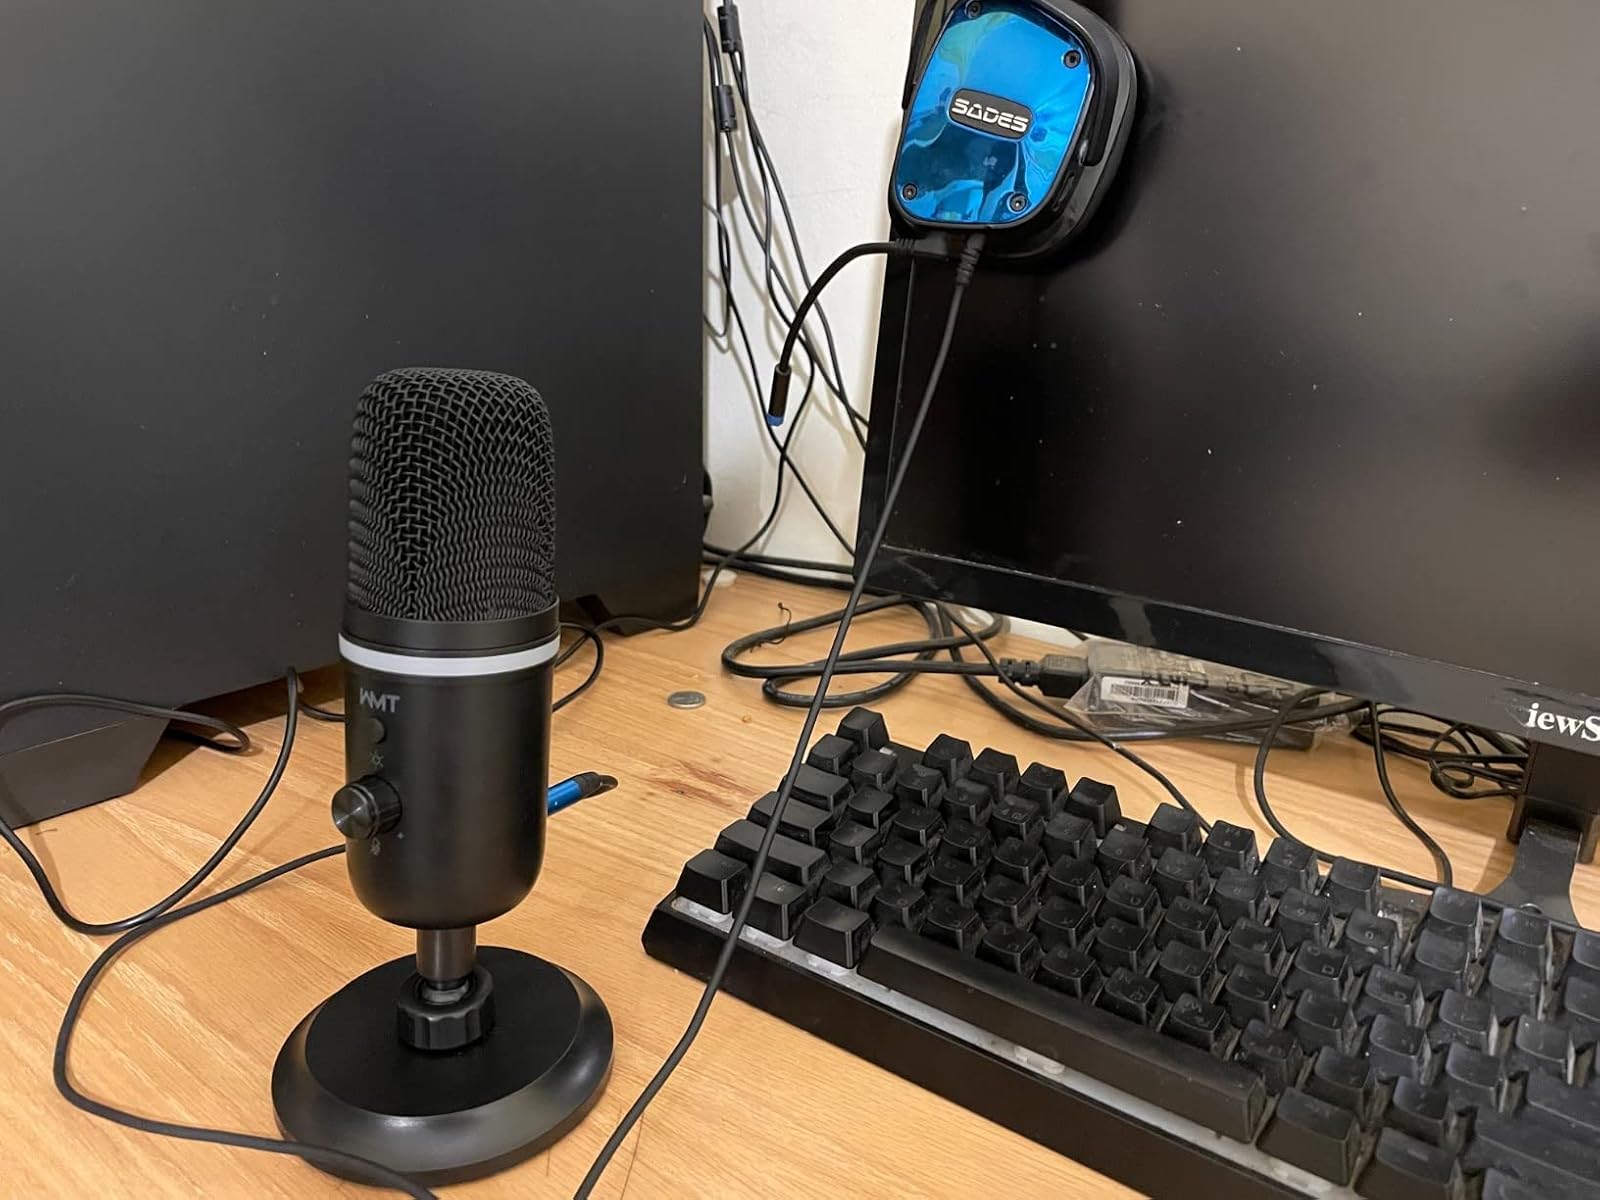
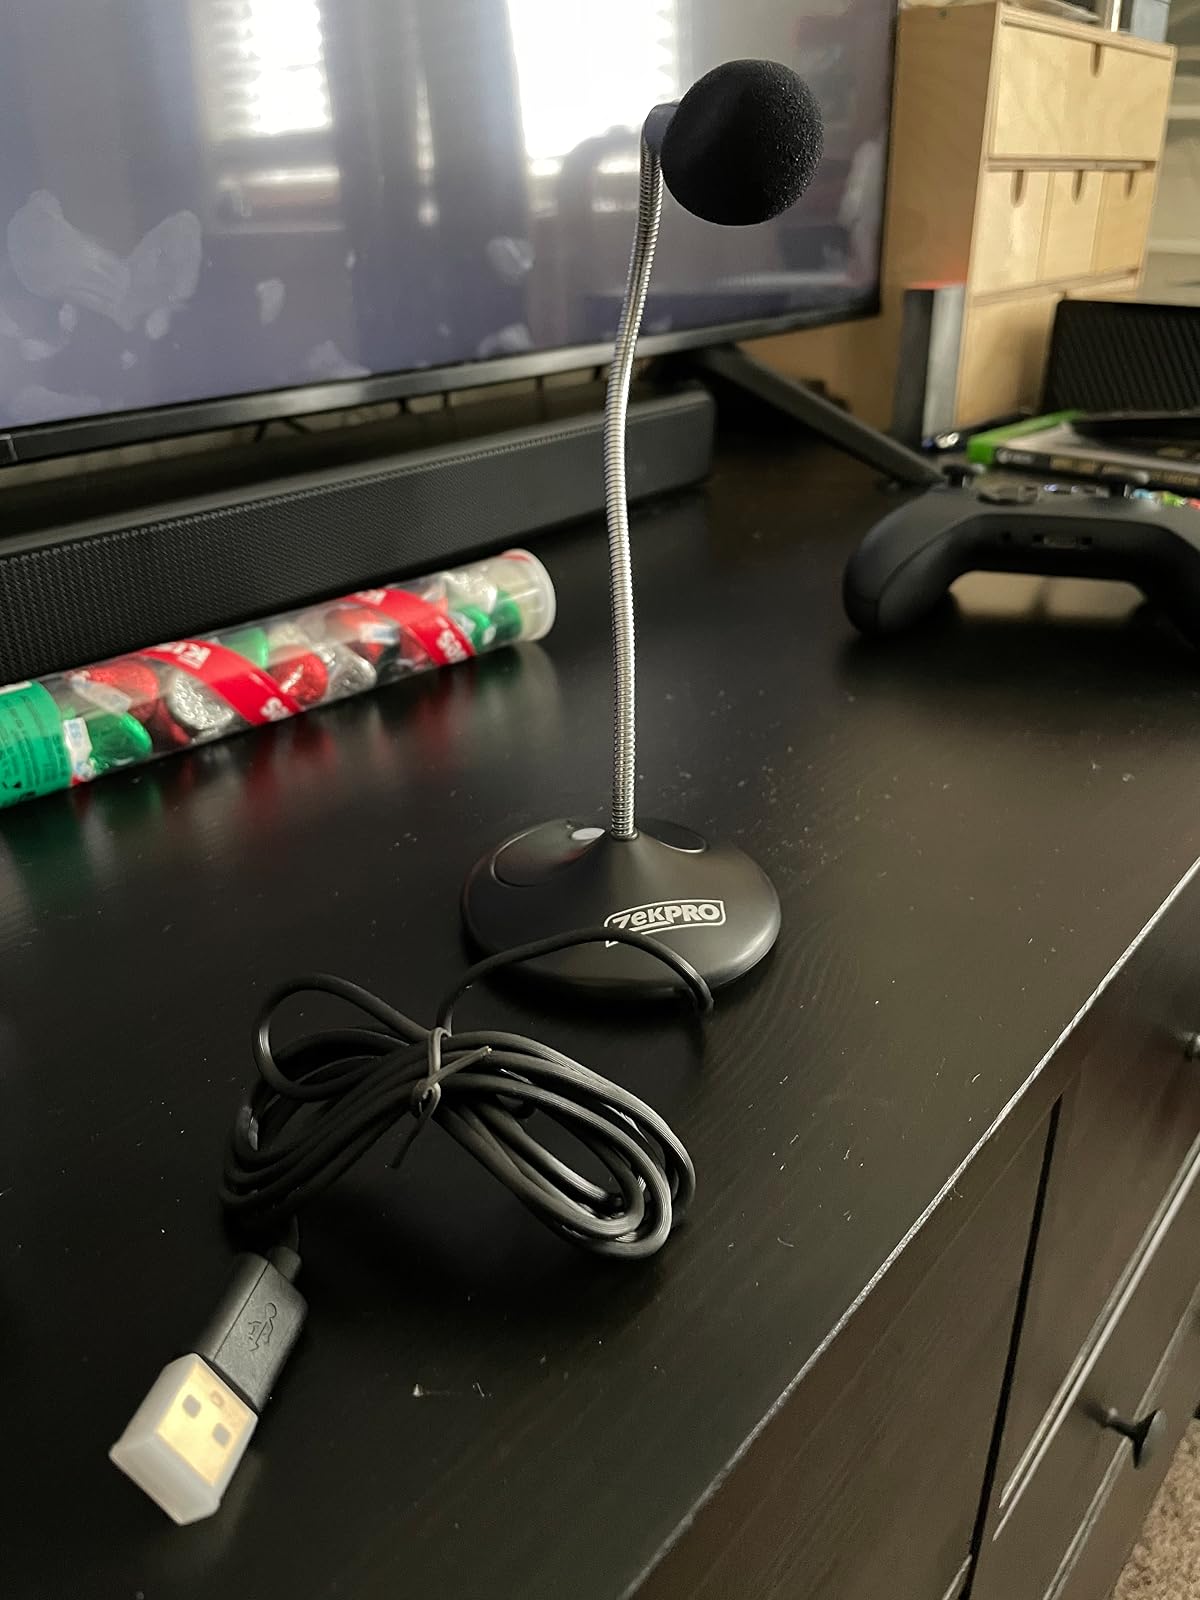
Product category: microphone
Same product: no